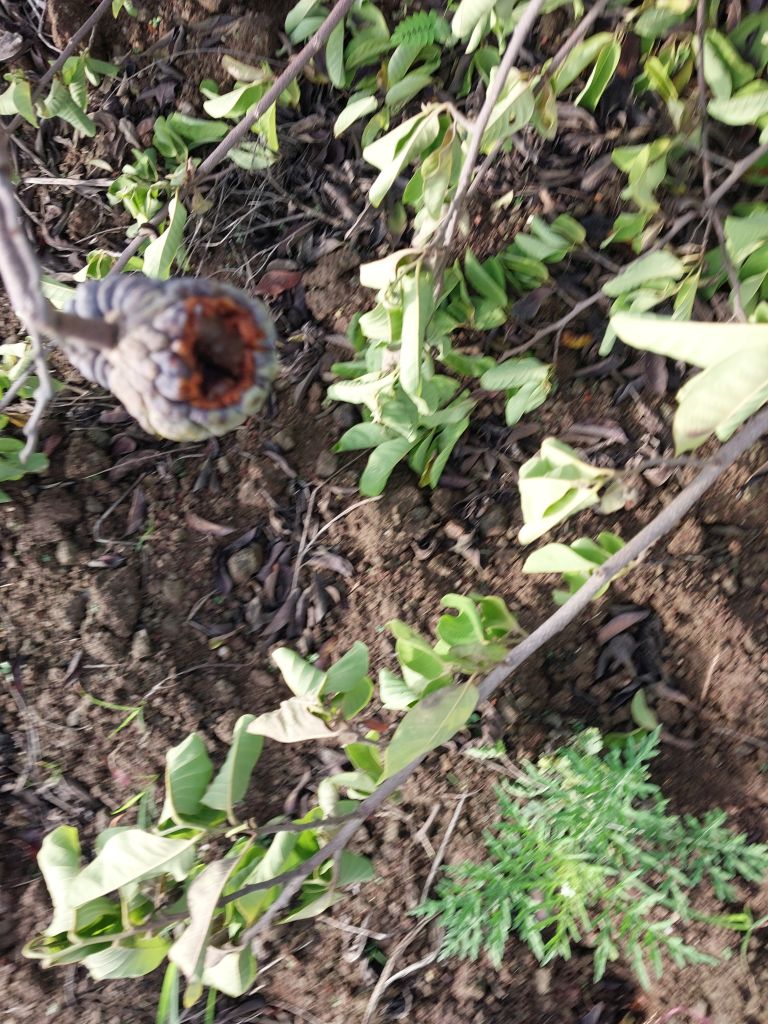
Disease label: Blank Canker